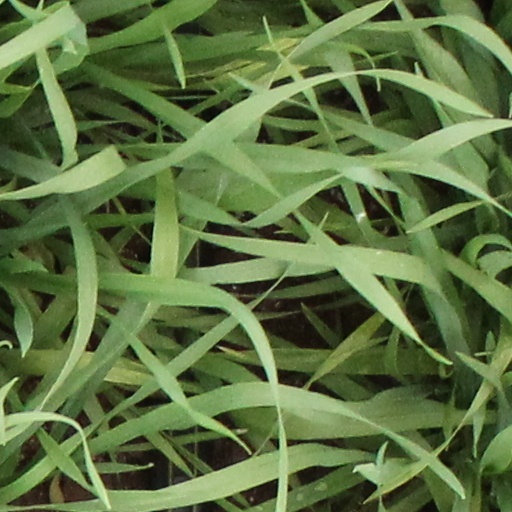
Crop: wheat